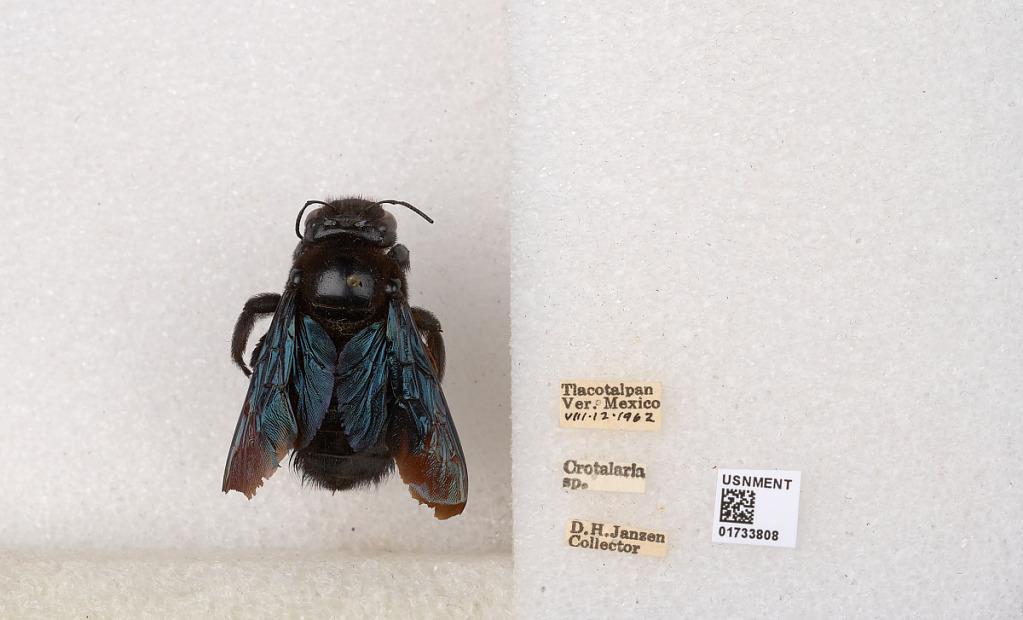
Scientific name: Xylocopa (Megaxylocopa) fimbriata Fabricius
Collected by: D. Janzen
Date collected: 1962-8-12
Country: Mexico
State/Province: Veracruz
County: Tlacotalpan